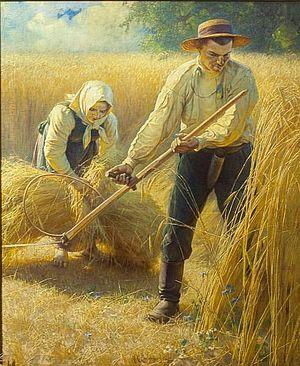
En agriculture, la moisson est la récolte de plantes à graines, principalement les céréales. Le terme s'emploie préférentiellement pour les céréales à paille ; pour le maïs on parle plutôt de récolte.